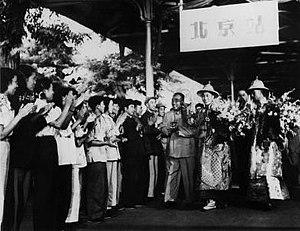
En 1954, Zhu De accueille à la gare de Pékin Tenzin Gyatso, 14e Dalaï-lama et Choekyi Gyaltsen, 10e panchen-lama.
Tenzin Gyatso, né Lhamo Dhondup le 6 juillet 1935 à Taktser, dans la province du Qinghai, est le 14ᵉ dalaï-lama.